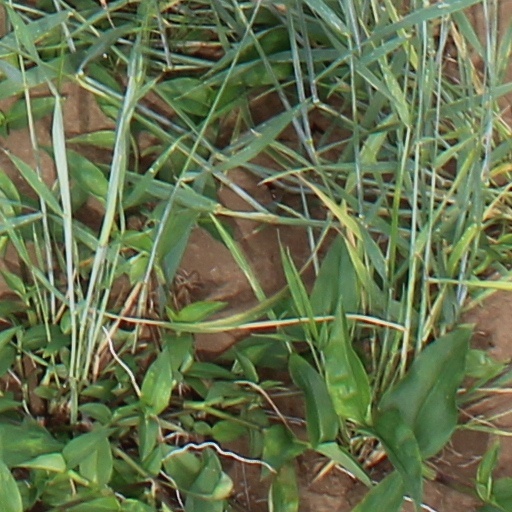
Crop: wheat